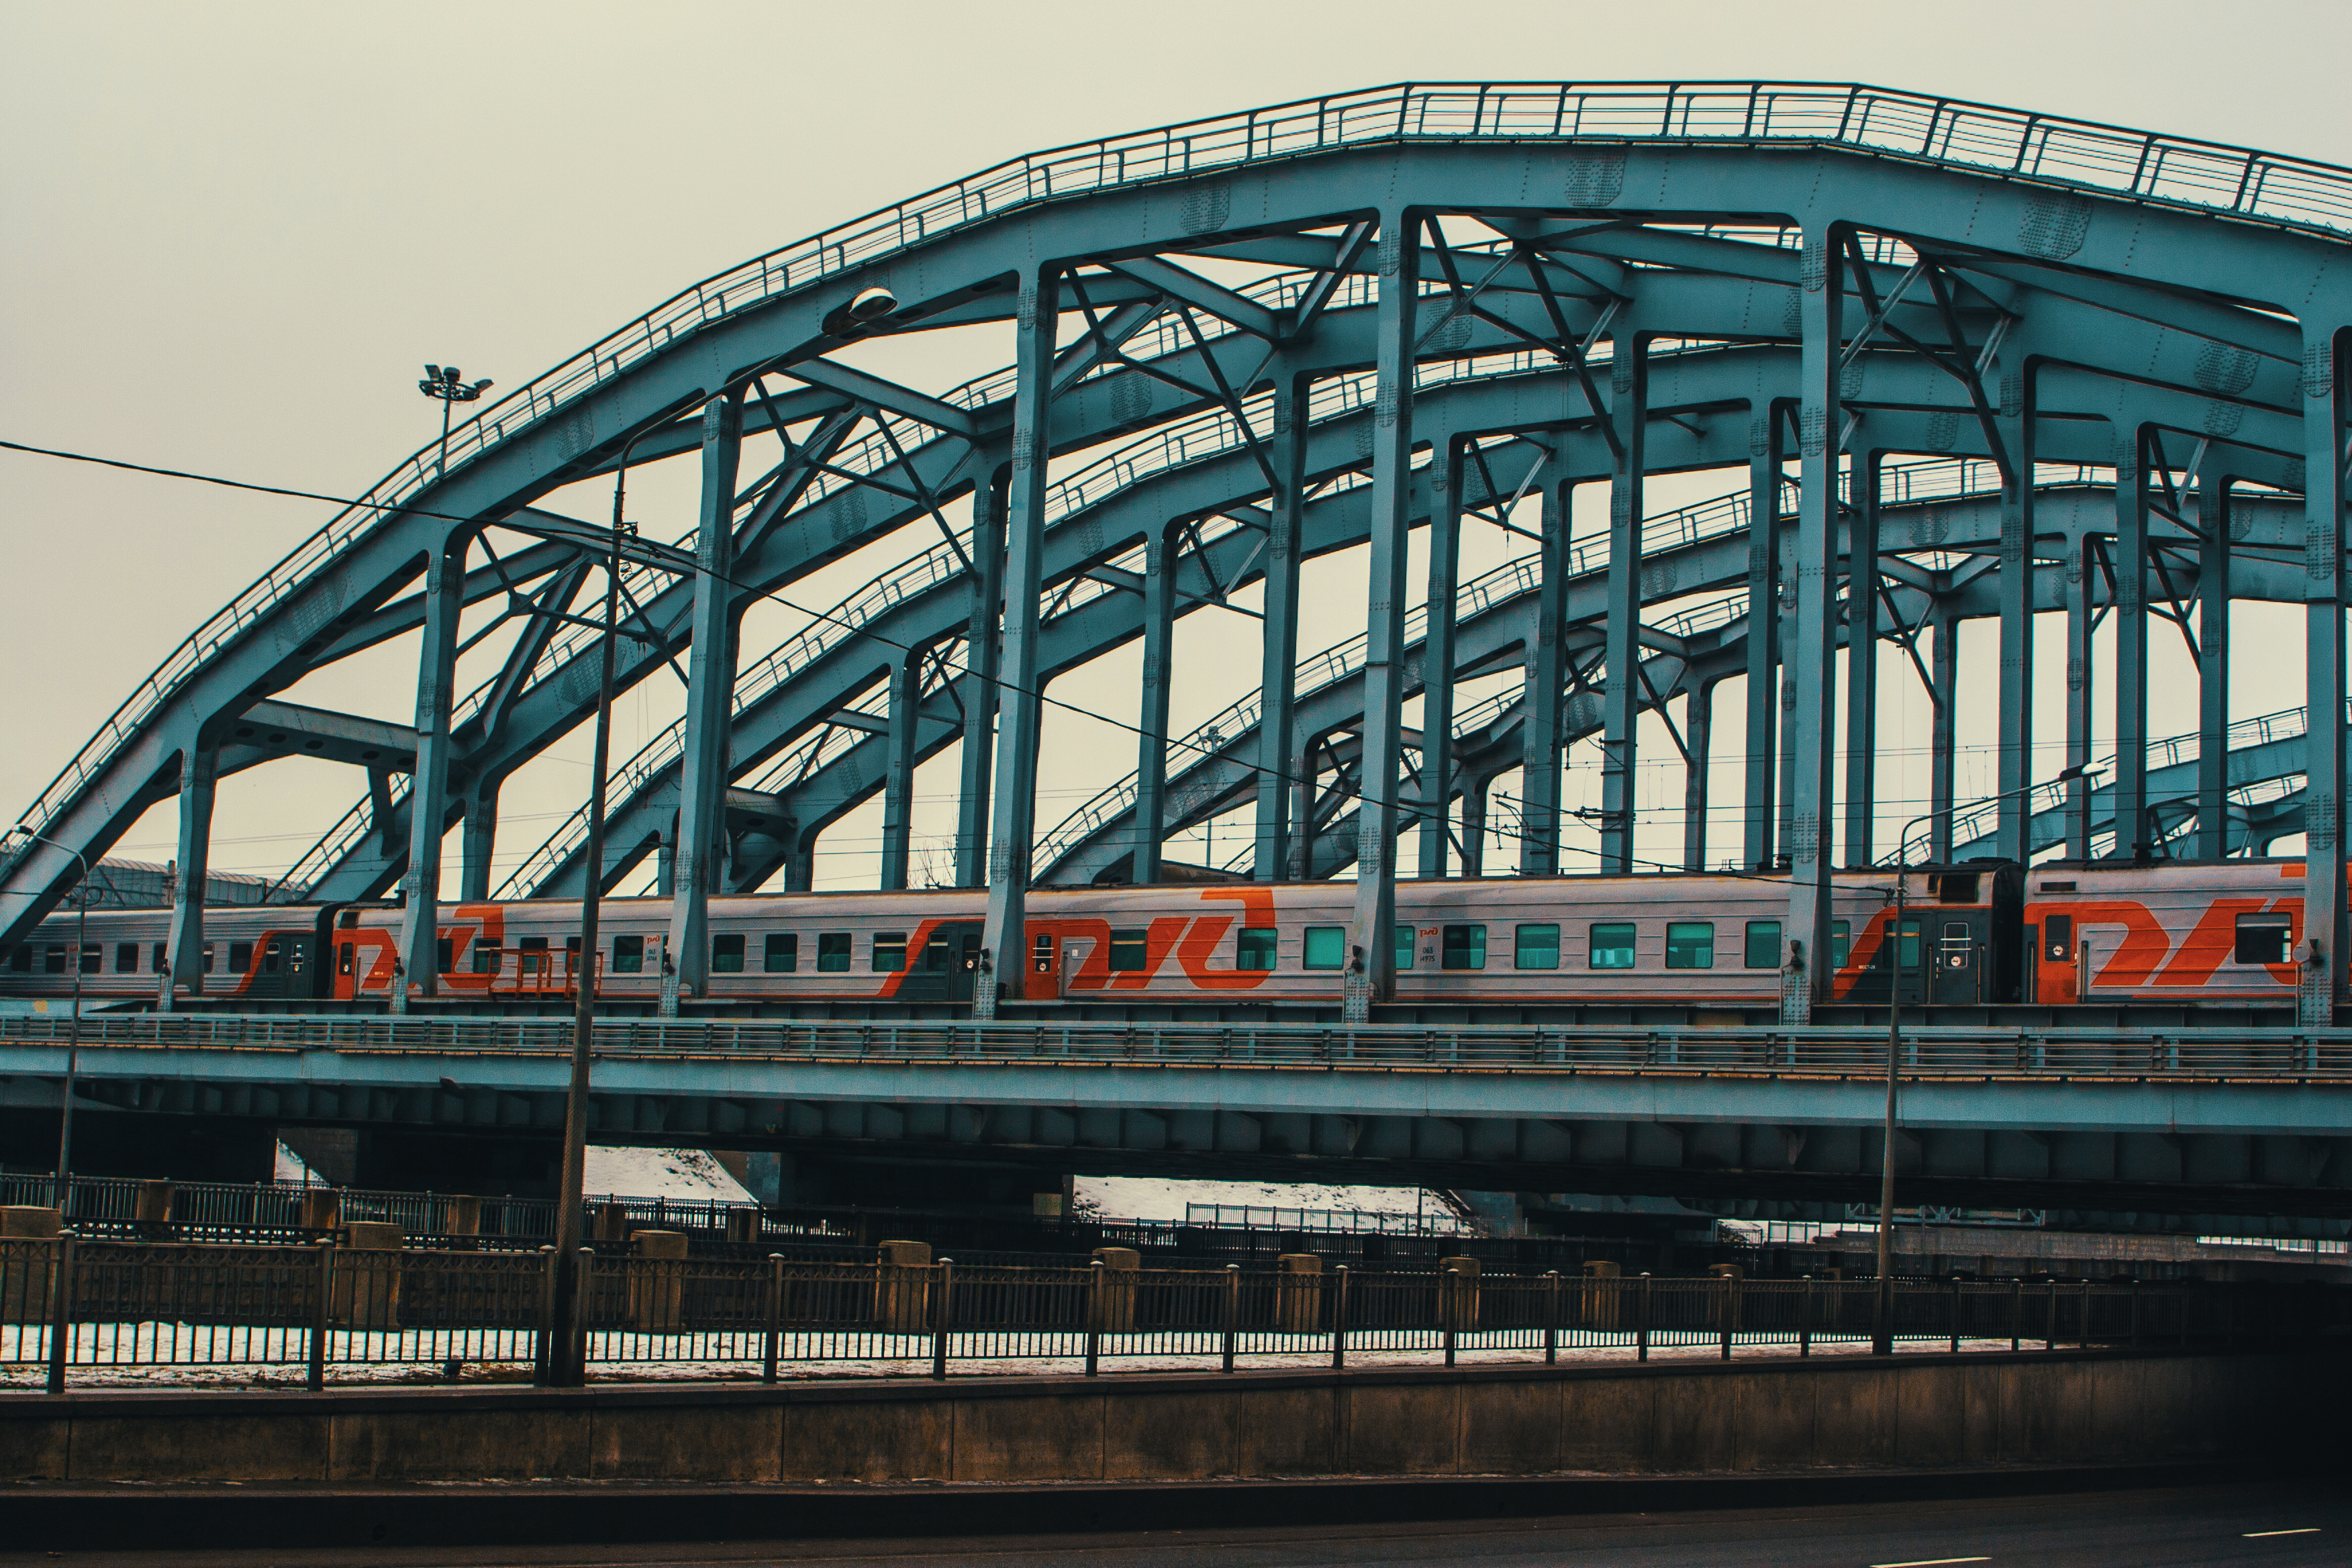
images, vertebrate, tied arch bridge, sky, mammal, train, girder bridge, building, bridge, truss bridge, landmark, arch bridge, waterway, metropolitan area, overpass, engineering, beam bridge, metal, arch, city, steel, nonbuilding structure, fixed link, pedestrian, cantilever bridge, public transport, rectangle, urban design, box girder bridge, composite material, symmetry, transport, concrete bridge, Burr truss, rolling, art, road, vehicle